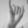
ASL letter: I